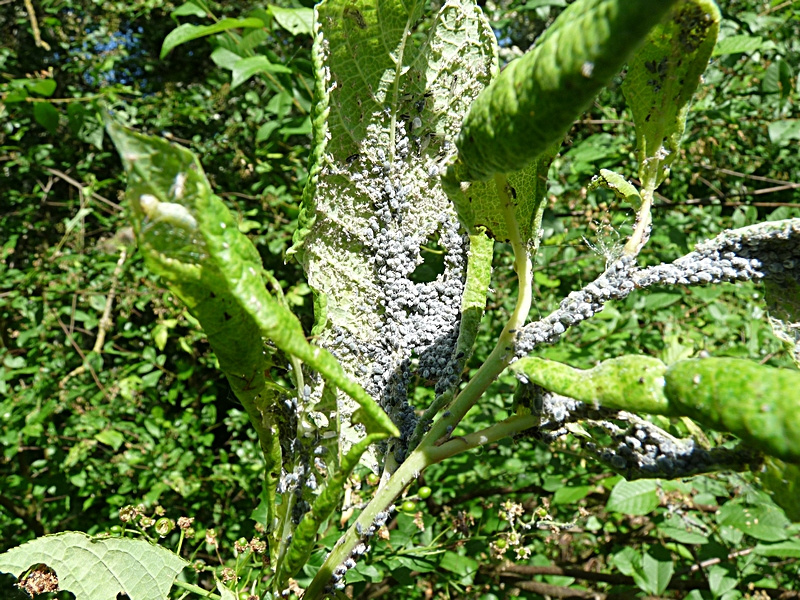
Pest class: bird_cherry_oat_aphid